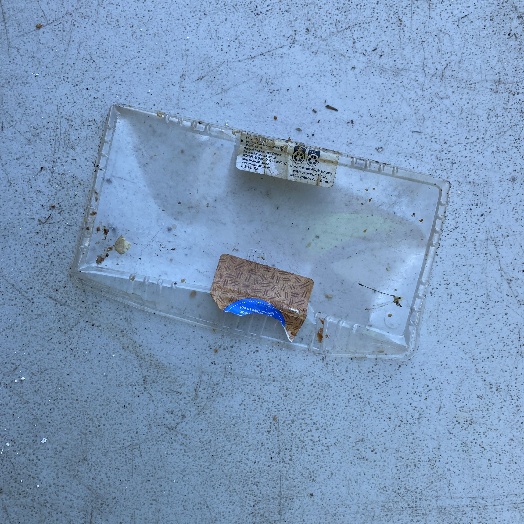
Label: Plastic